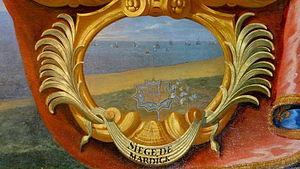
Sauveur Le Conte (1659-1694) - la bataille de Dunkerque en 1646 - Siège de Mardyck - Château de Chantilly
Sauveur Le Conte, né en 1659 et mort en 1694, est un peintre de guerre français.
Le principal siège de Dunkerque eut lieu du 7 septembre au 11 octobre 1646 pendant la guerre de Trente Ans. Dunkerque est alors espagnole depuis 1559, lorsque fort de ses récents succès militaires, Louis II de Bourbon-Condé fait le siège de la ville.
Fort-Mardyck est une ancienne commune française, située dans le département du Nord et la région Hauts-de-France ; elle est associée à Dunkerque depuis 2010.